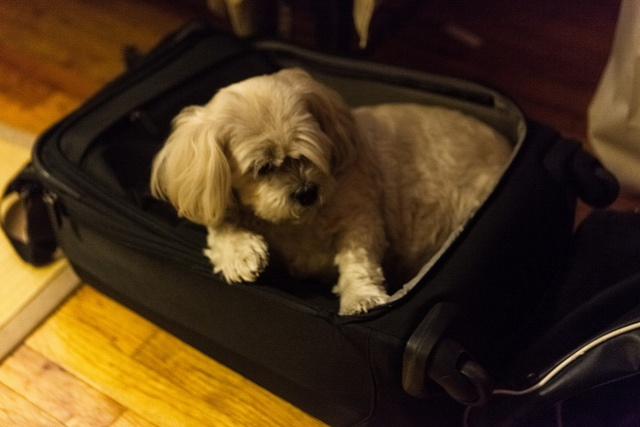
A white dog laying in a dog bed.
The small white dog is curled up in the open suitcase.
a dog lays down inside of a travel bag
A white dog sitting inside of a black luggage case.
A small dog is laying inside of a piece of luggage.